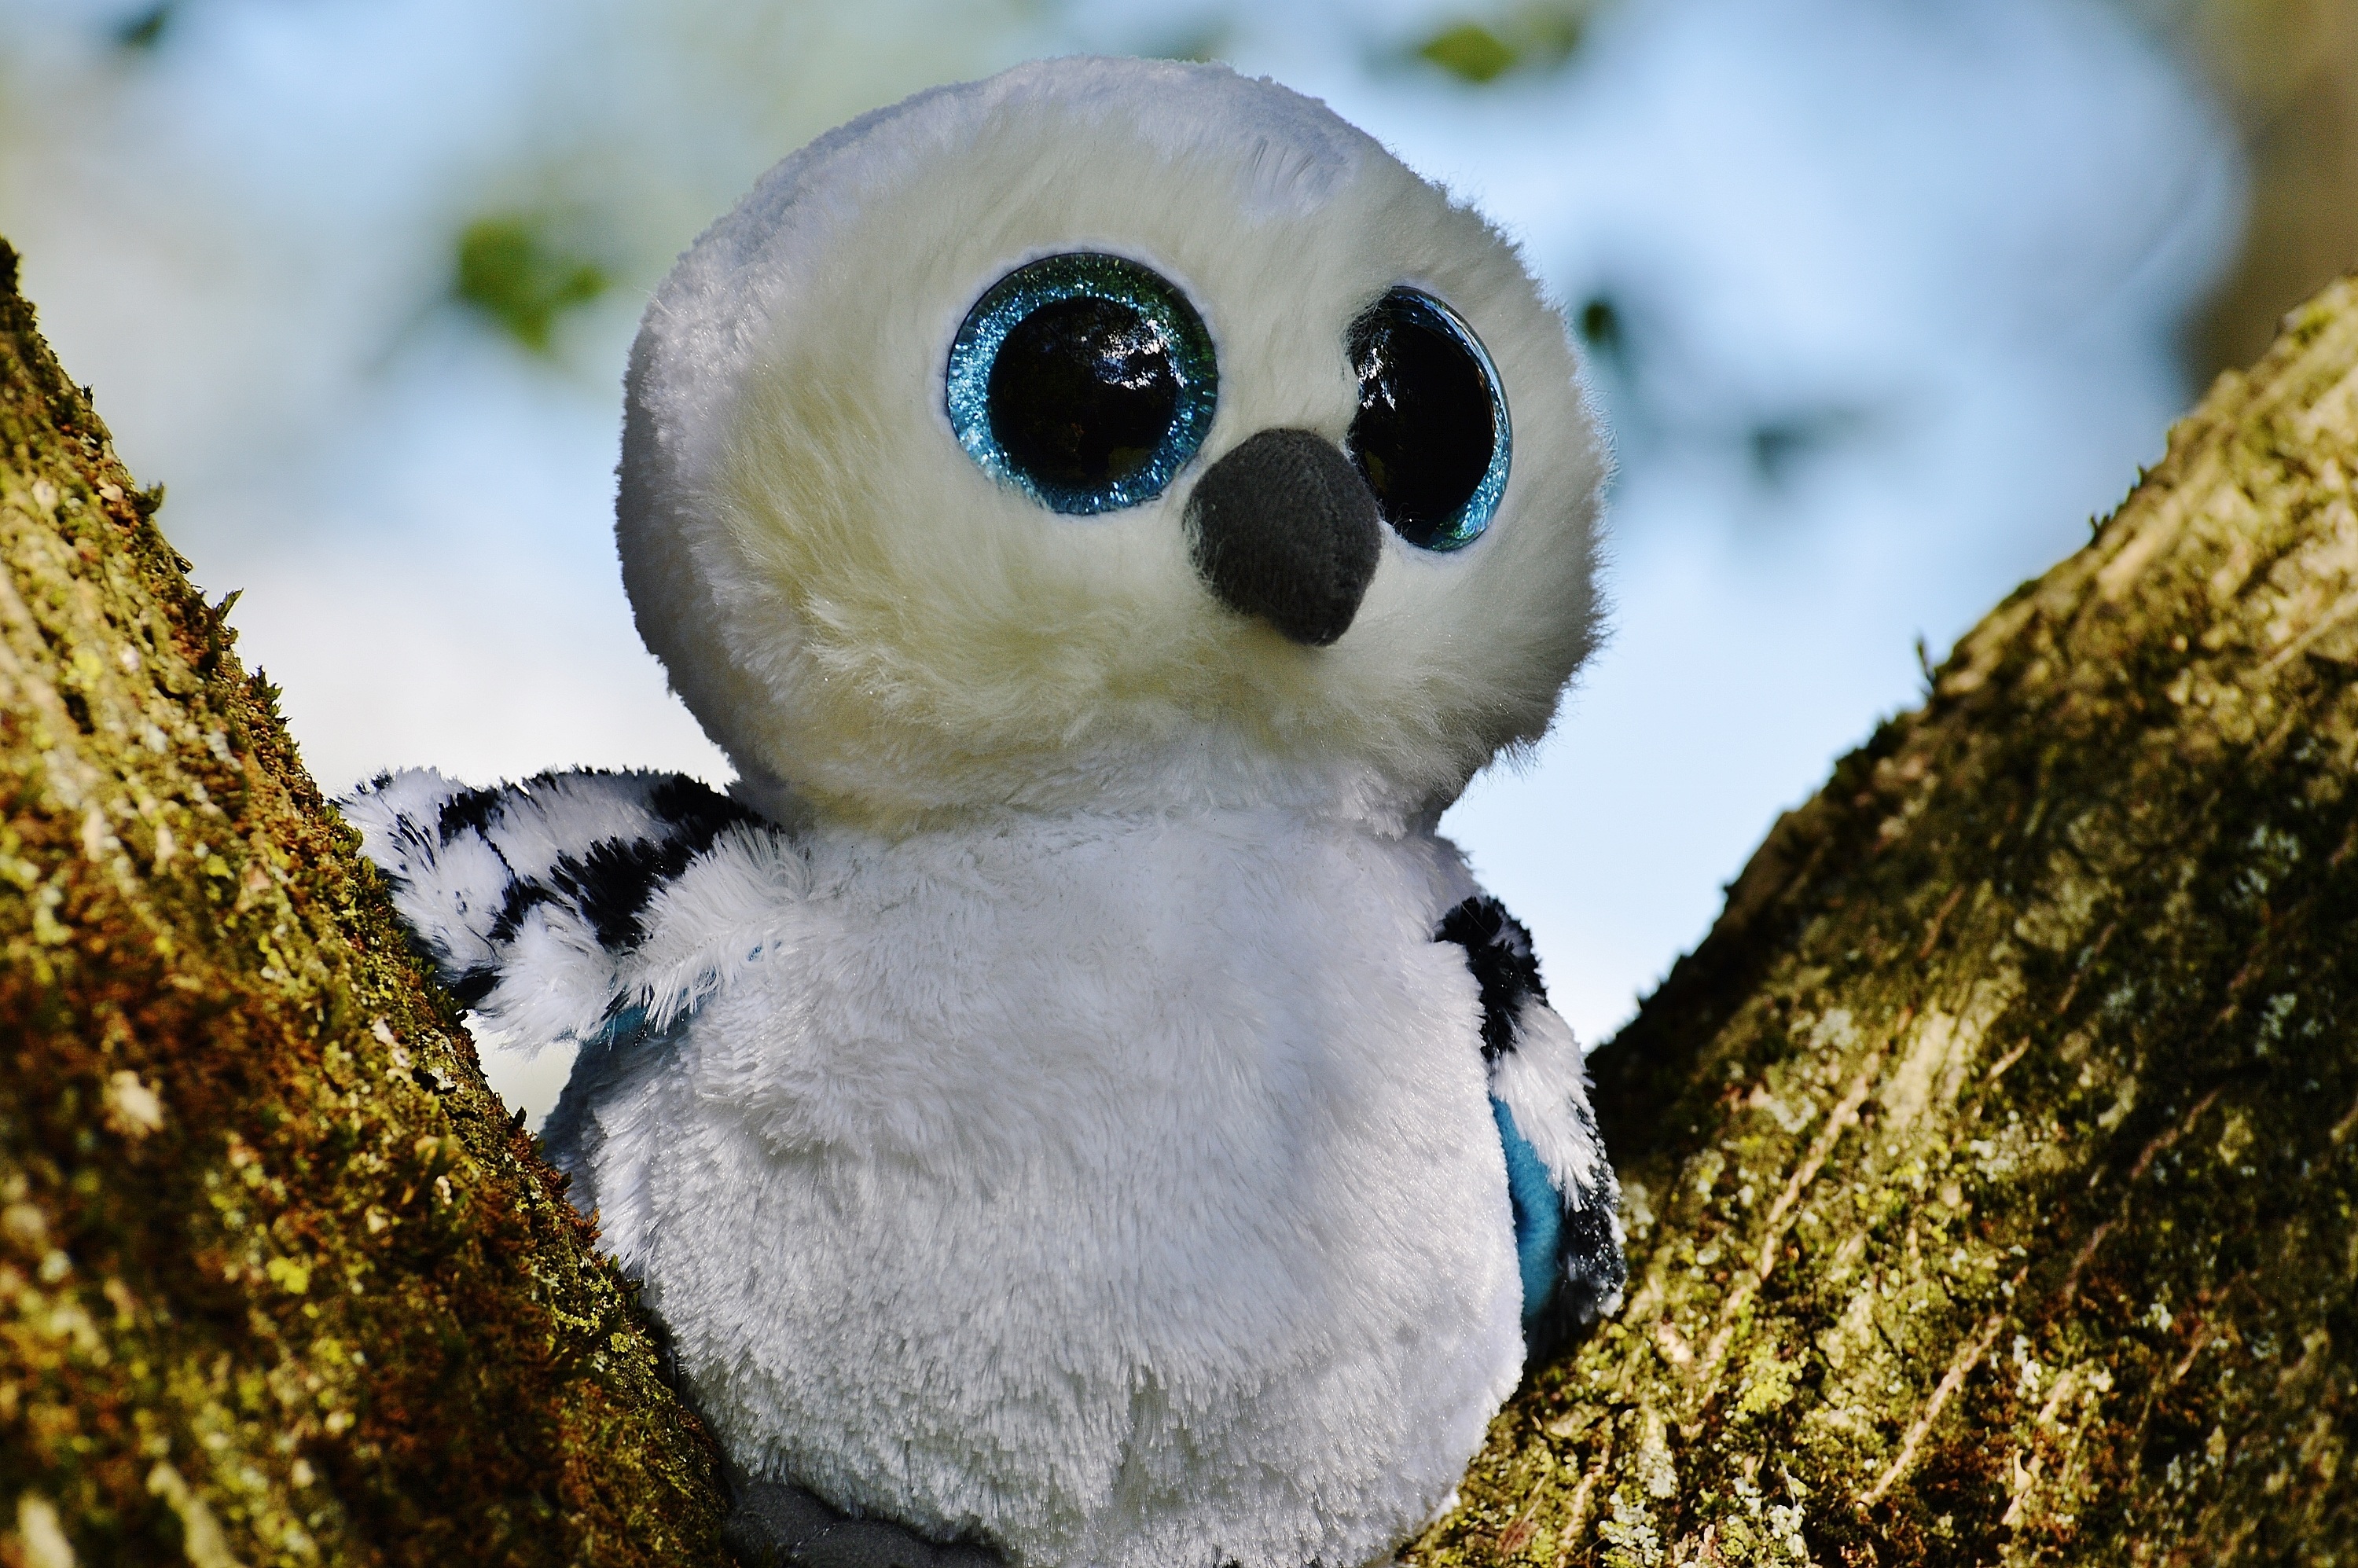
nature, snow, winter, bird, white, sweet, flower, cute, wildlife, blue, owl, feather, fauna, snowy owl, close up, stuffed animal, macro photography, soft toy, stuffed toy, glitter eyes